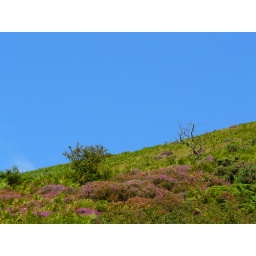
Bight blue sky in the Cheviots